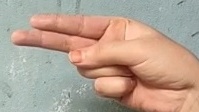
ASL sign: H